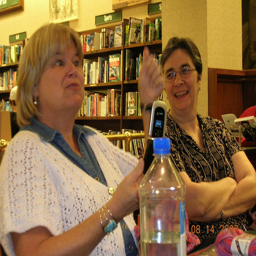
Woman in glasses looking at another making a gesture while holding her phone
two elderly women laughing in a library setting holding a mobile phone
Two women sit next to each other in a bookstore.
A woman gesturing with a cell phone as another laughs.
Two older ladies sitting on a couch and talking to each other.